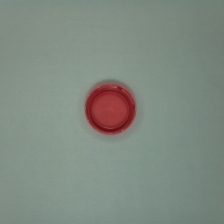
Color: red/orange/pink/fuchsia/brown
Cap type: standard cap